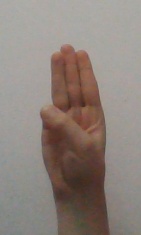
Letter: thaa